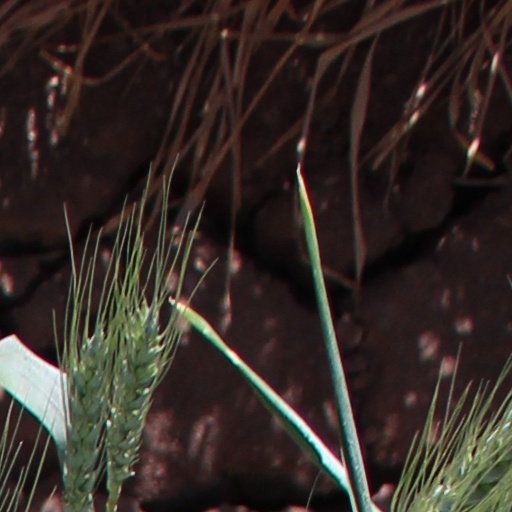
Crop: wheat